Jesuit missions in China

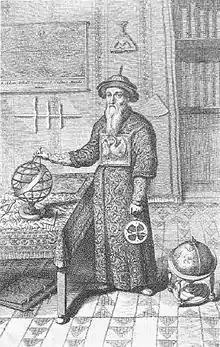
Portrait of Johann Adam Schall

The Jesuits introduced to China Western science and mathematics which was undergoing its own revolution. "Jesuits were accepted in late Ming court circles as foreign literati, regarded as impressive especially for their knowledge of astronomy, calendar-making, mathematics, hydraulics, and geography." In 1627, the Jesuit Johann Schreck produced the first book to present Western mechanical knowledge to a Chinese audience, "Diagrams and explanations of the wonderful machines of the Far West". This influence worked in both directions: